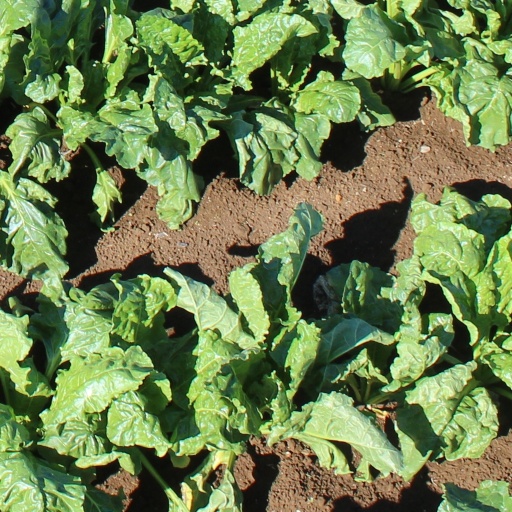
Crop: sugar beet